Ancient Carthage

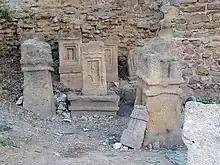
Ancient Carthaginian stone stelae dedicated to Tanit in the Carthage tophet

The Carthaginians worshipped numerous gods and goddesses, each controlling a particular theme or aspect of nature. They practiced the Phoenician religion, a polytheist belief system derived from ancient Semitic religions of the Levant. Although most major deities were brought from the Phoenician homeland, Carthage gradually developed unique customs, divinities, and styles of worship that became central to its identity.